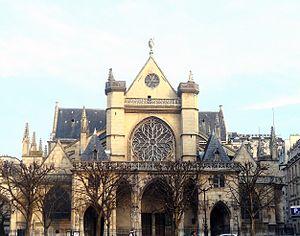
Église Saint-Germain-l'Auxerrois - Paris Ier
L'église Saint-Germain-l'Auxerrois est une église située dans l'actuel Iᵉʳ arrondissement de Paris. Elle fut également appelée église Saint-Germain-le-Rond. Depuis l'Ancien Régime, elle est connue comme la « paroisse des artistes ».